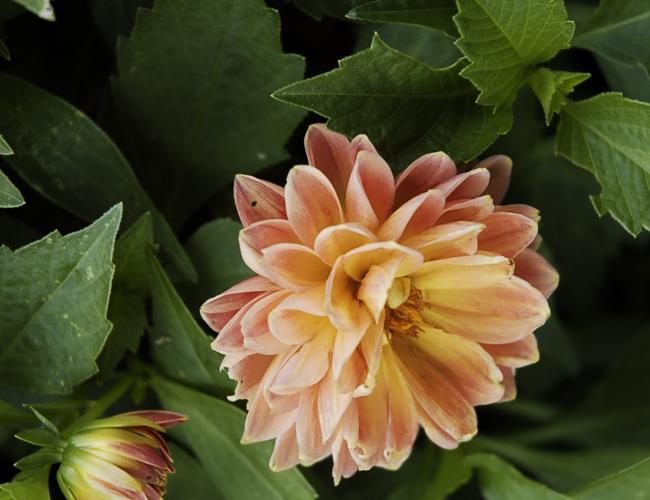
Label: pink-yellow dahlia?